Telluride, Colorado

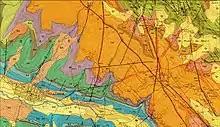
Telluride geological map and location of historic mines

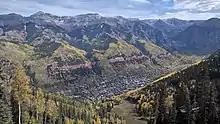
Fall colors in Telluride. View from the ski area, 2010

Telluride is the county seat and most populous town of San Miguel County in the southwestern portion of the U.S. state of Colorado. The town is a former silver mining camp on the San Miguel River in the western San Juan Mountains. The first gold mining claim was made in the mountains above Telluride in 1875, and early settlement of what is now Telluride followed. The town was founded in 1878.